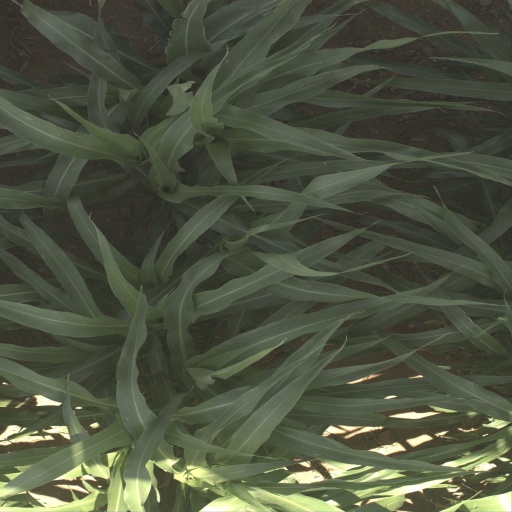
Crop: sorghum